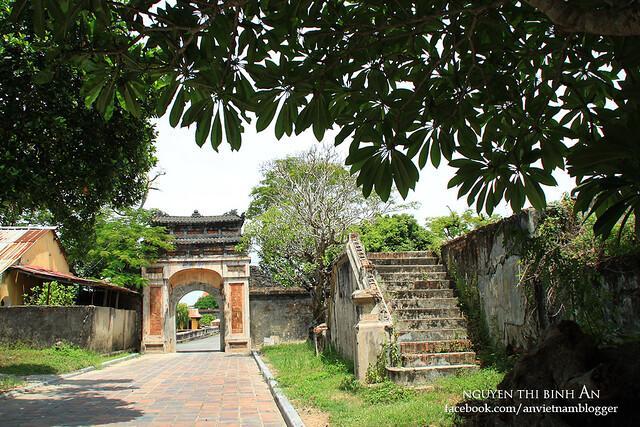
đây là khung cảnh xuất hiện ở trong một khu di tích